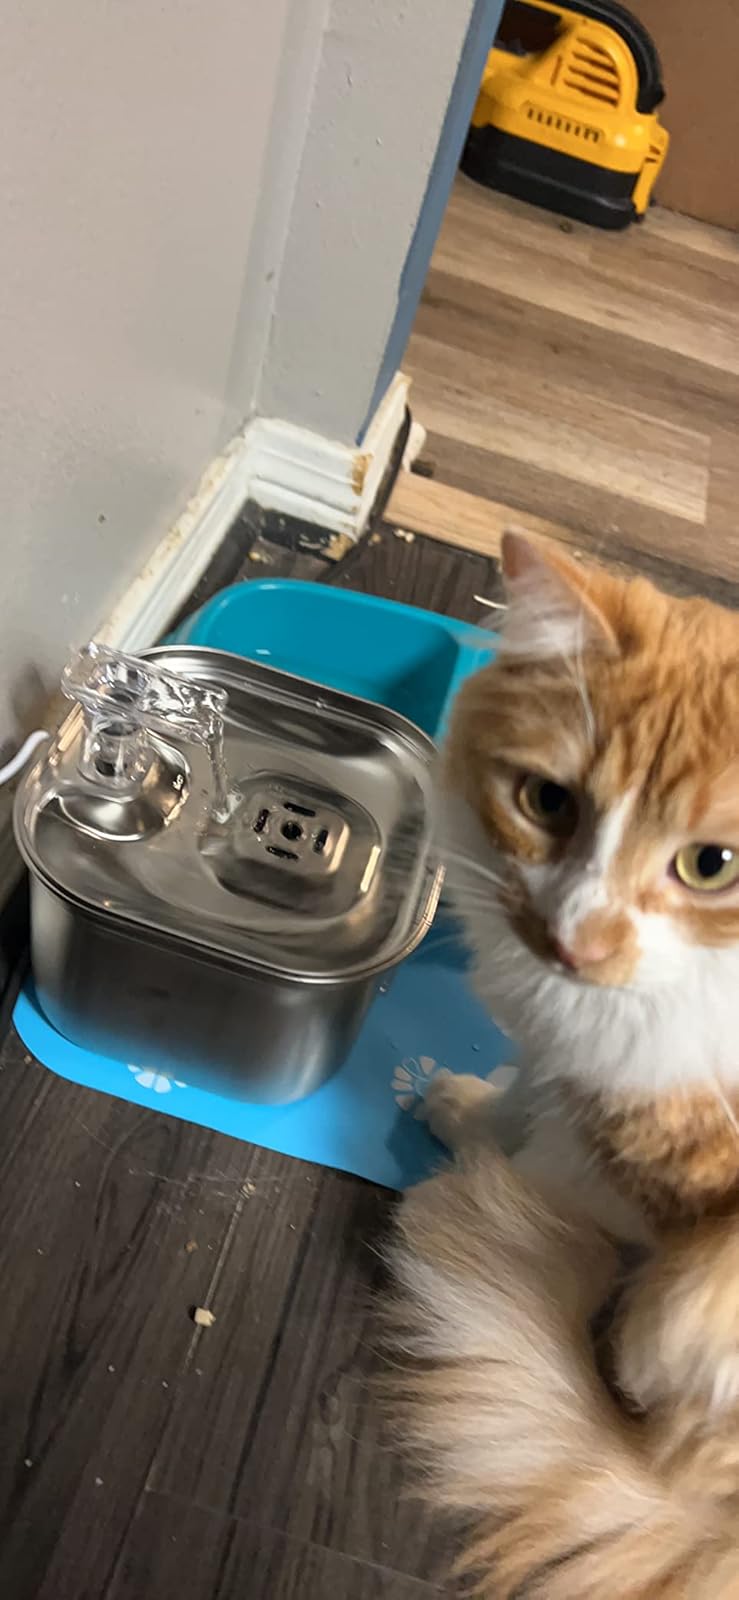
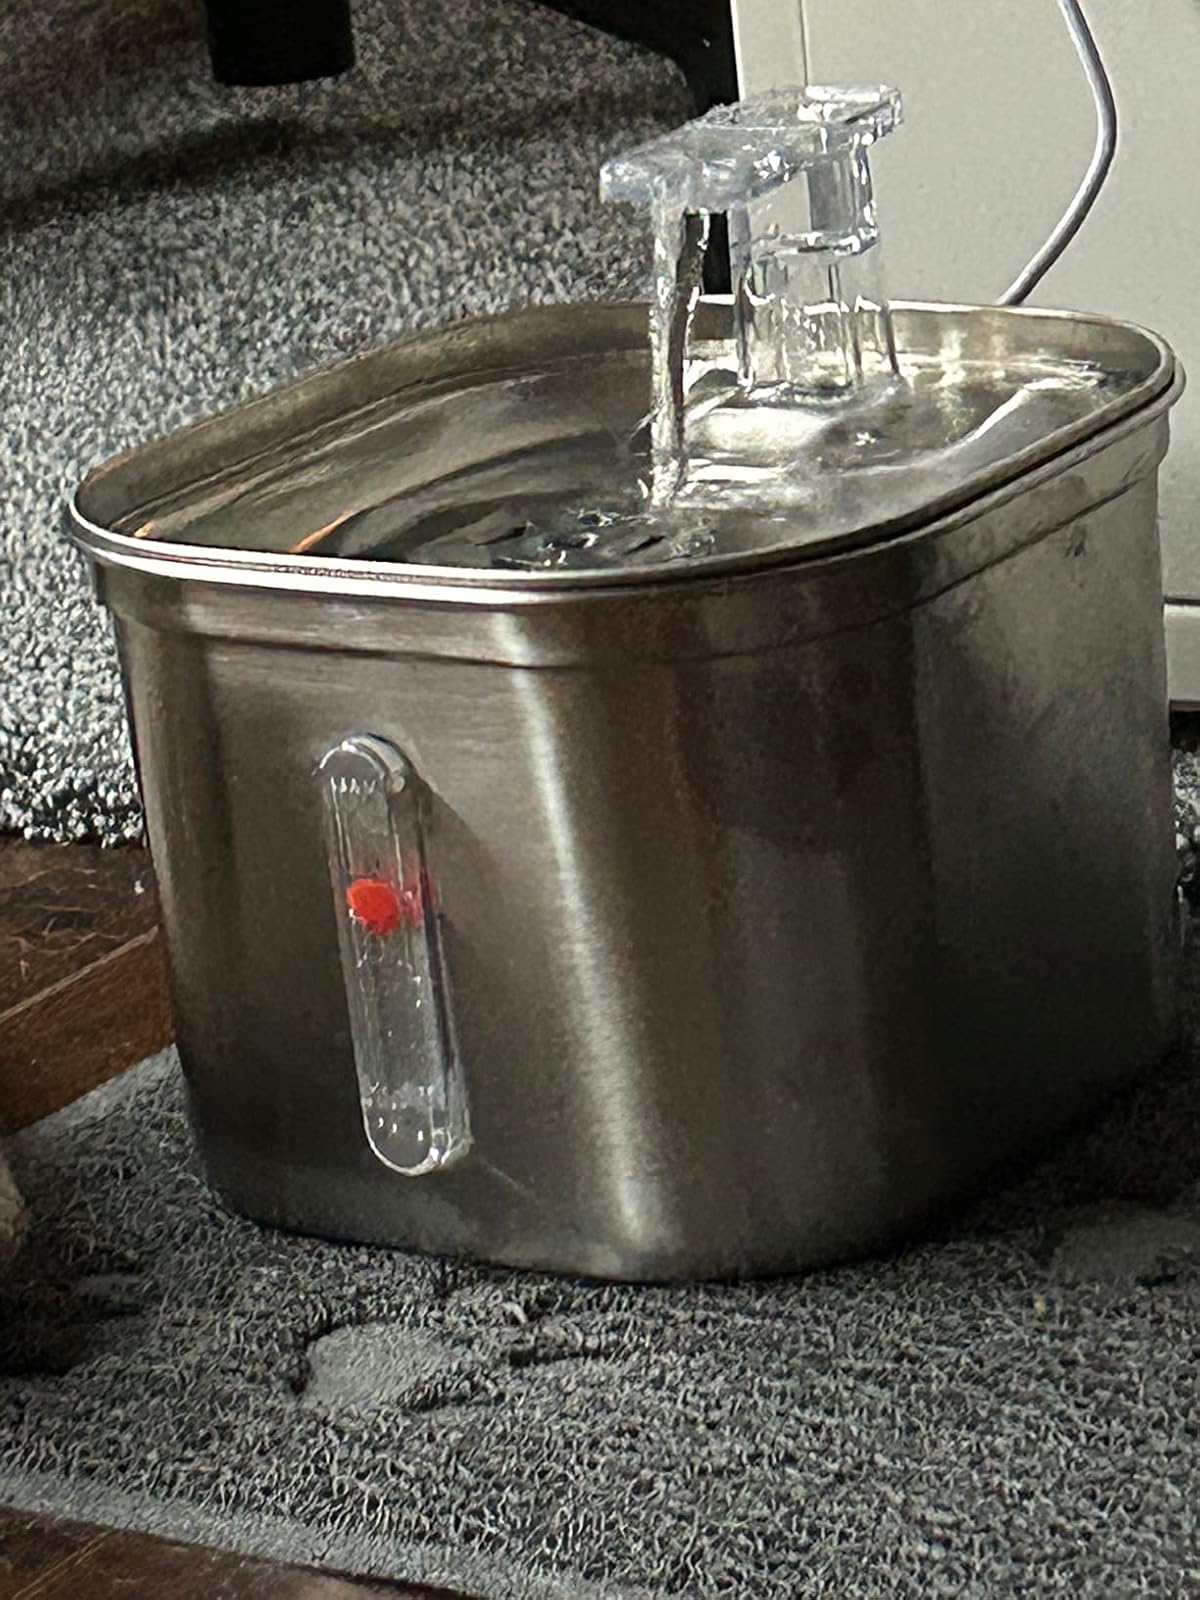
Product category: items_bowl
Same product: yes